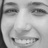
Emotion: happy